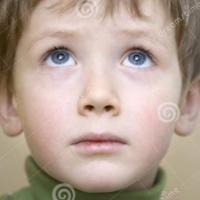
Age group: age 01-10